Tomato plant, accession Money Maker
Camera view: tilt-top (135 deg); turntable rotation: 210 degrees
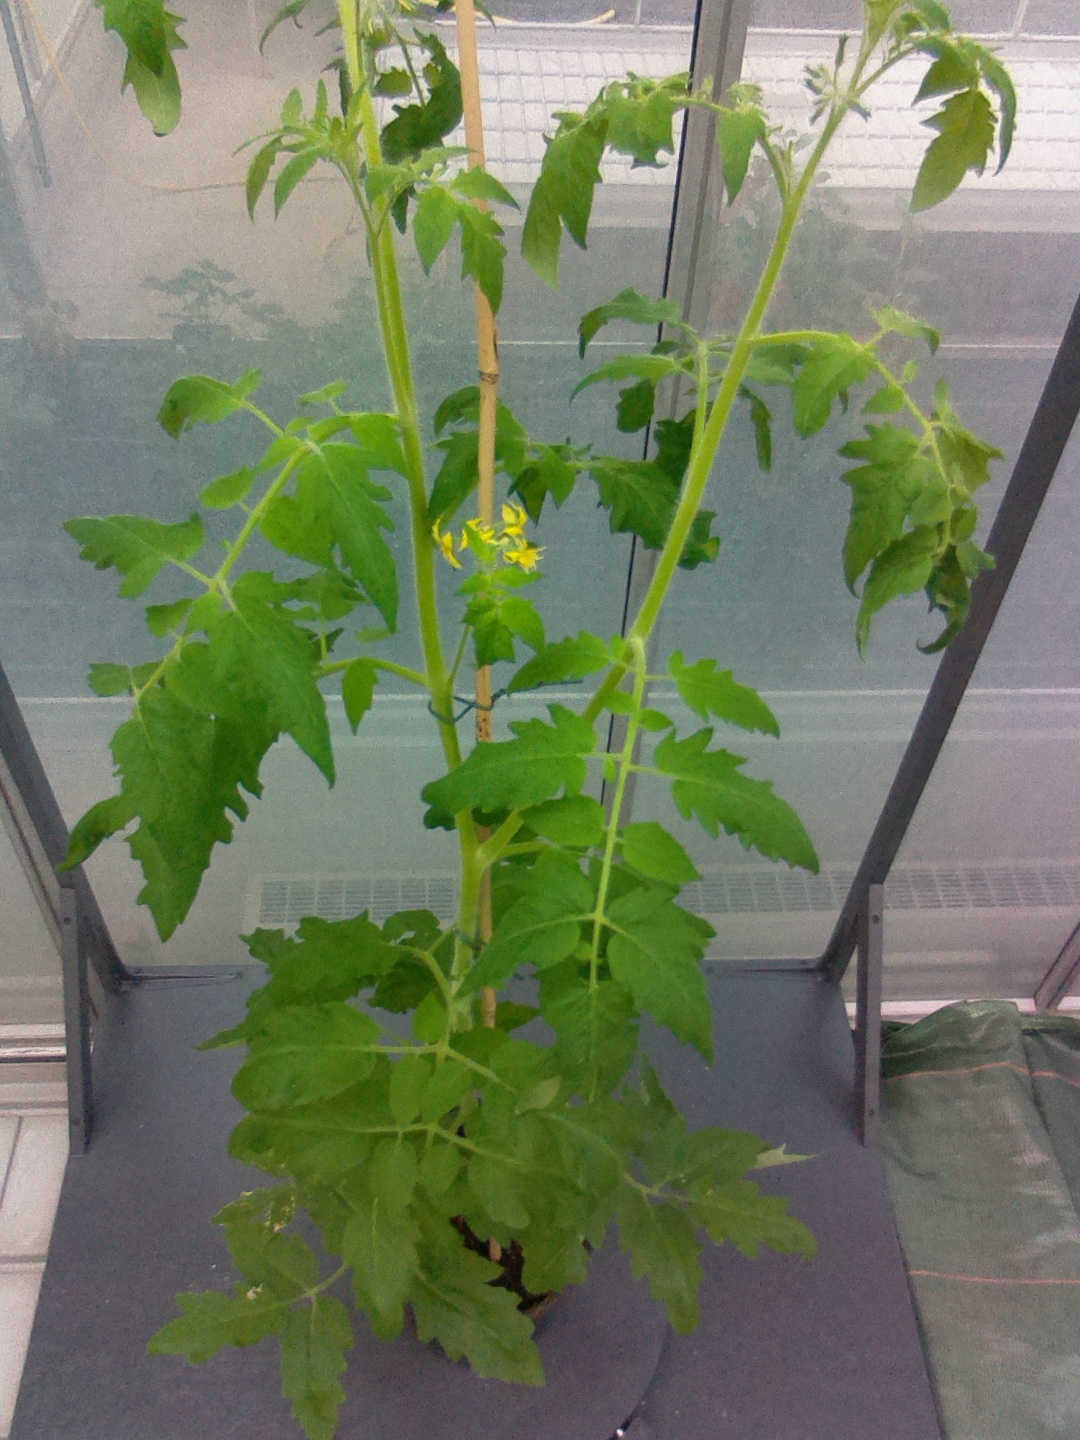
BBCH growth stage 61: 10%-20% of flowers open